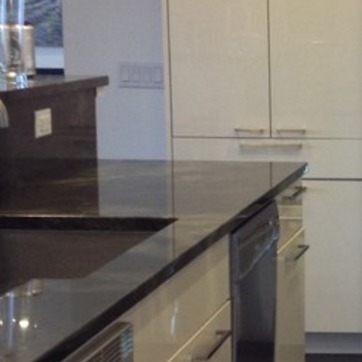
Material: polishedstone